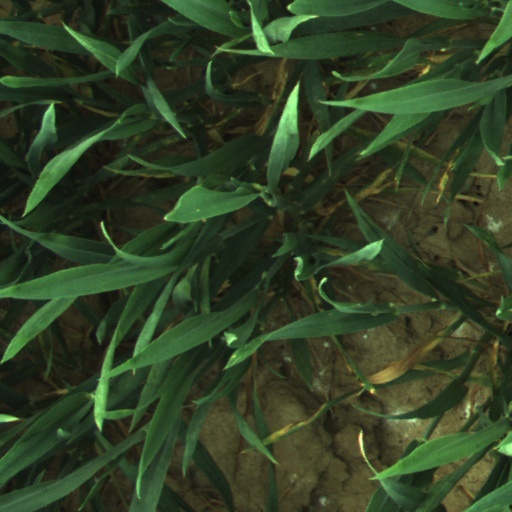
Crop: wheat